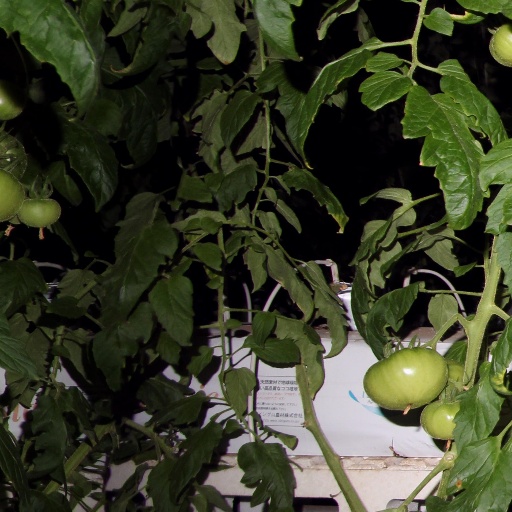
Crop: tomato